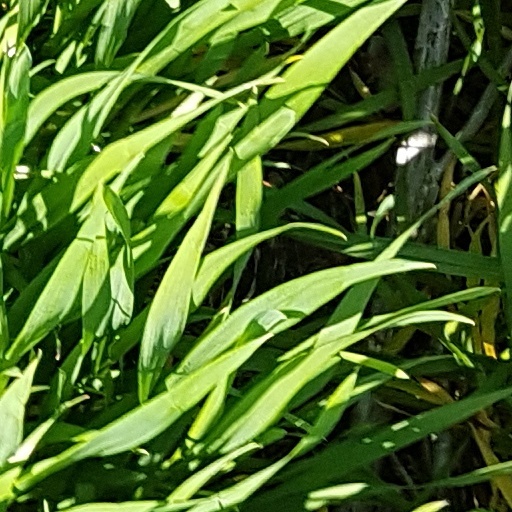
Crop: wheat